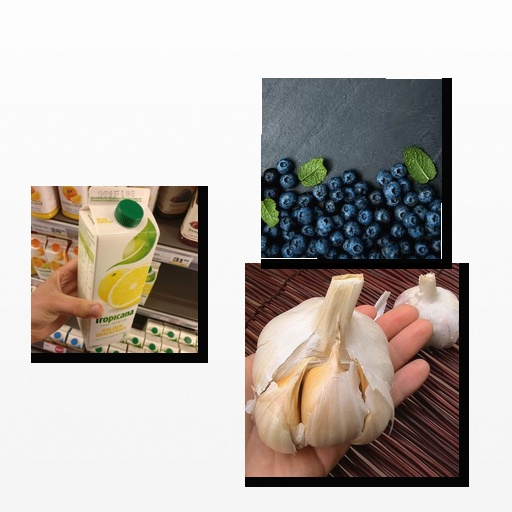
Food items: golden_grapefruit_juice, garlic, blueberry